A21 road (England)

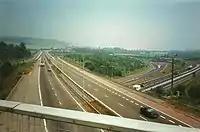
A21 through Chevening Interchange

The A21 starts in Lewisham in London at a junction with the A20 known as "Loampit Vale Junction". From there the road uses various roads in Catford, where the A205 (the South Circular Road) crosses the A21; it runs south east up "Bromley Hill" to enter the London Borough of Bromley, where there are sections of dual carriageway, on the town's gyratory system (part of which is called "Kentish Way") .